Answer in natural language. Considering the relative positions, where is brown colour rectangular table (highlighted by a red box) with respect to modern black sofa (highlighted by a blue box)? Choose between the following options: right or left
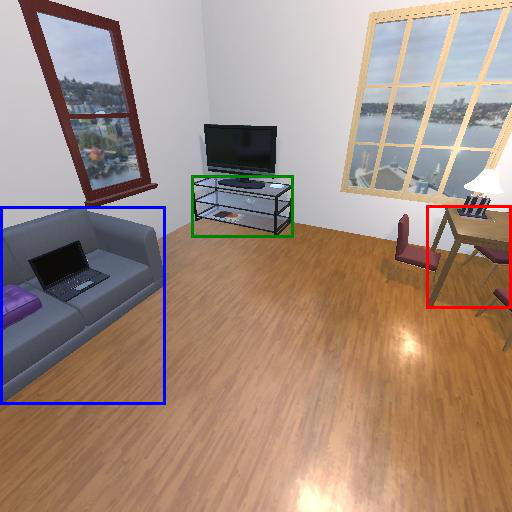
<answer>right</answer>